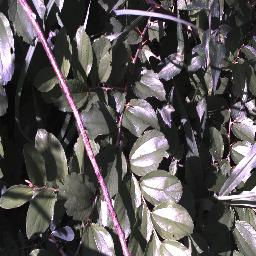
Label: chinee_apple